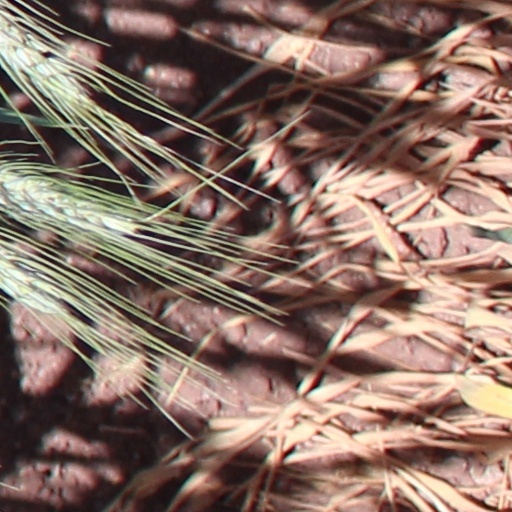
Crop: wheat